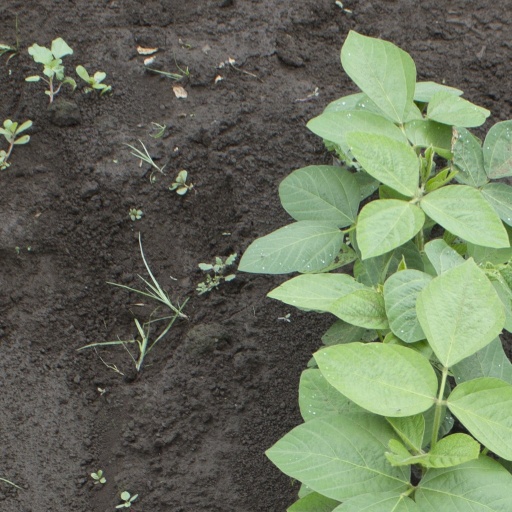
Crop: soybean